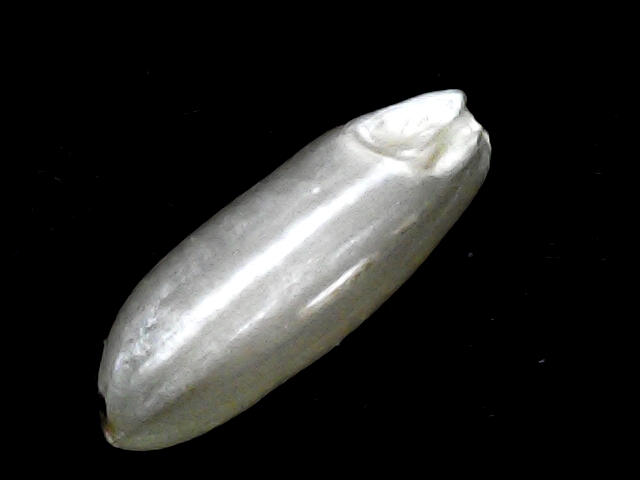
Rice variety: BD51